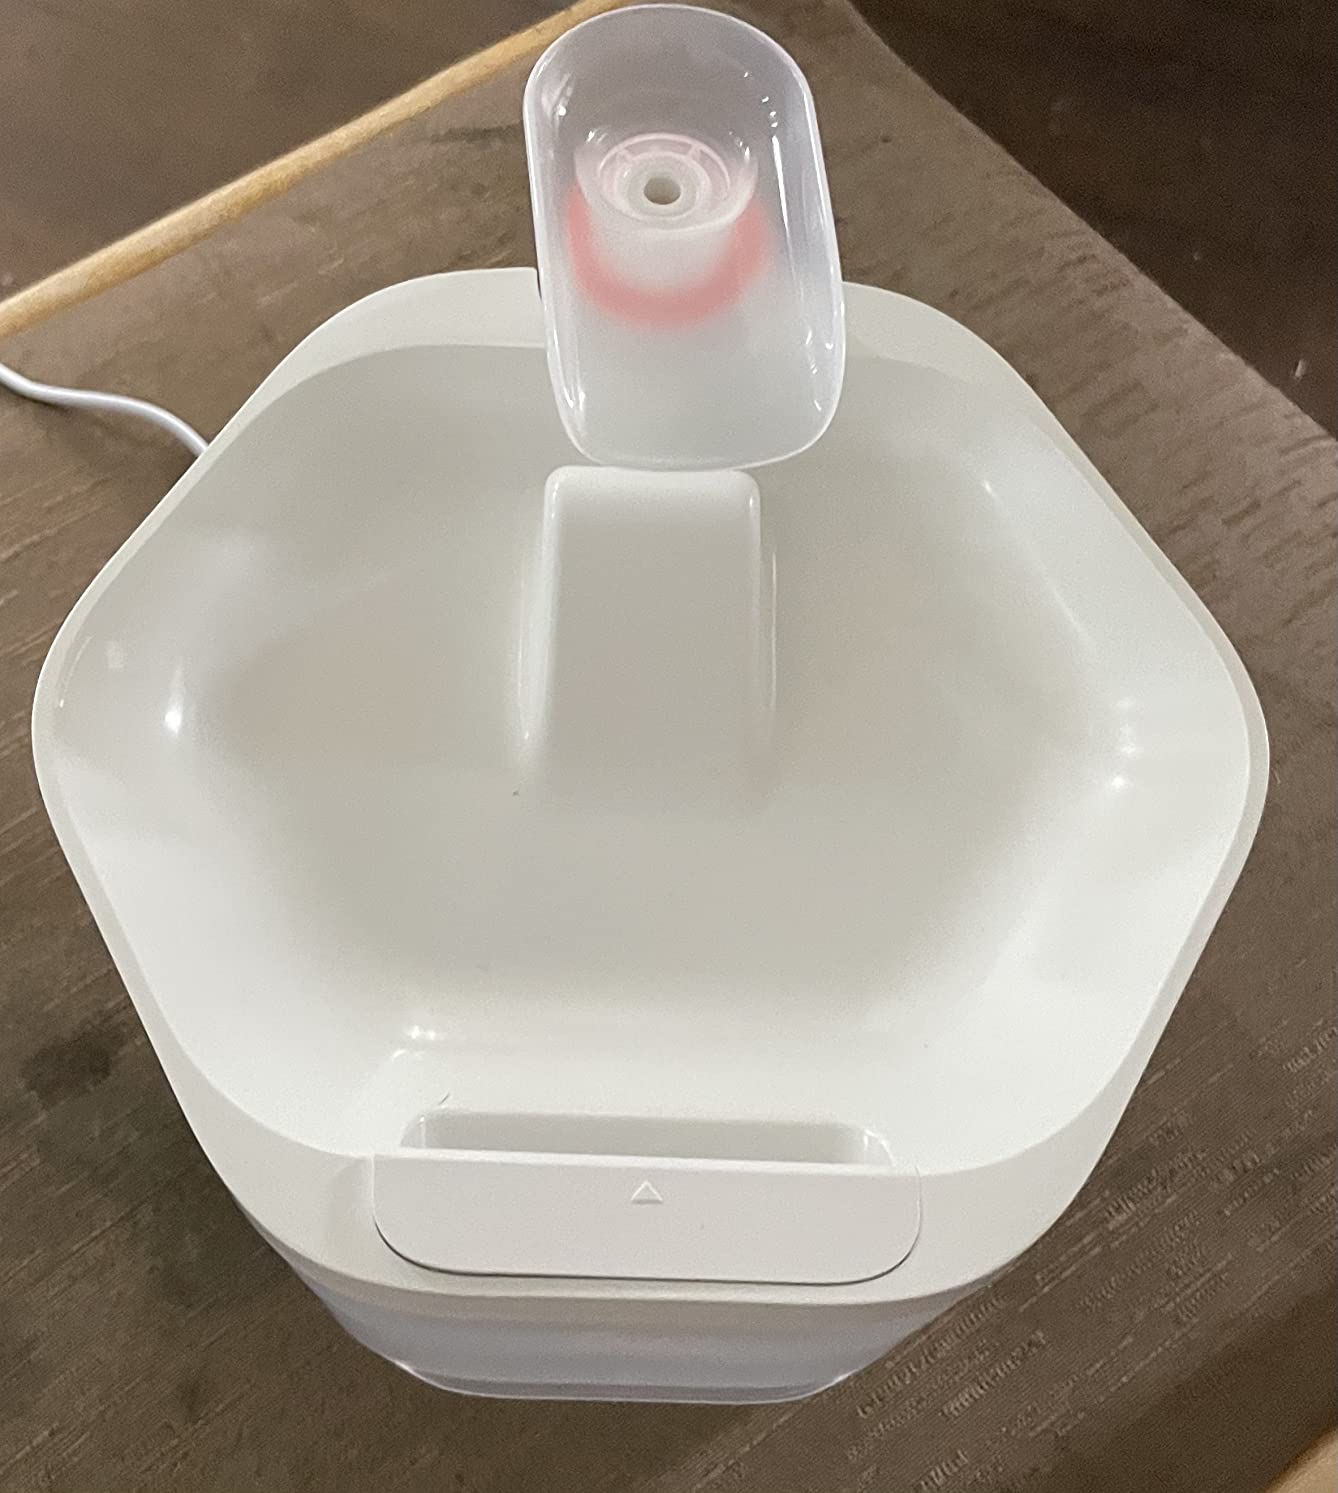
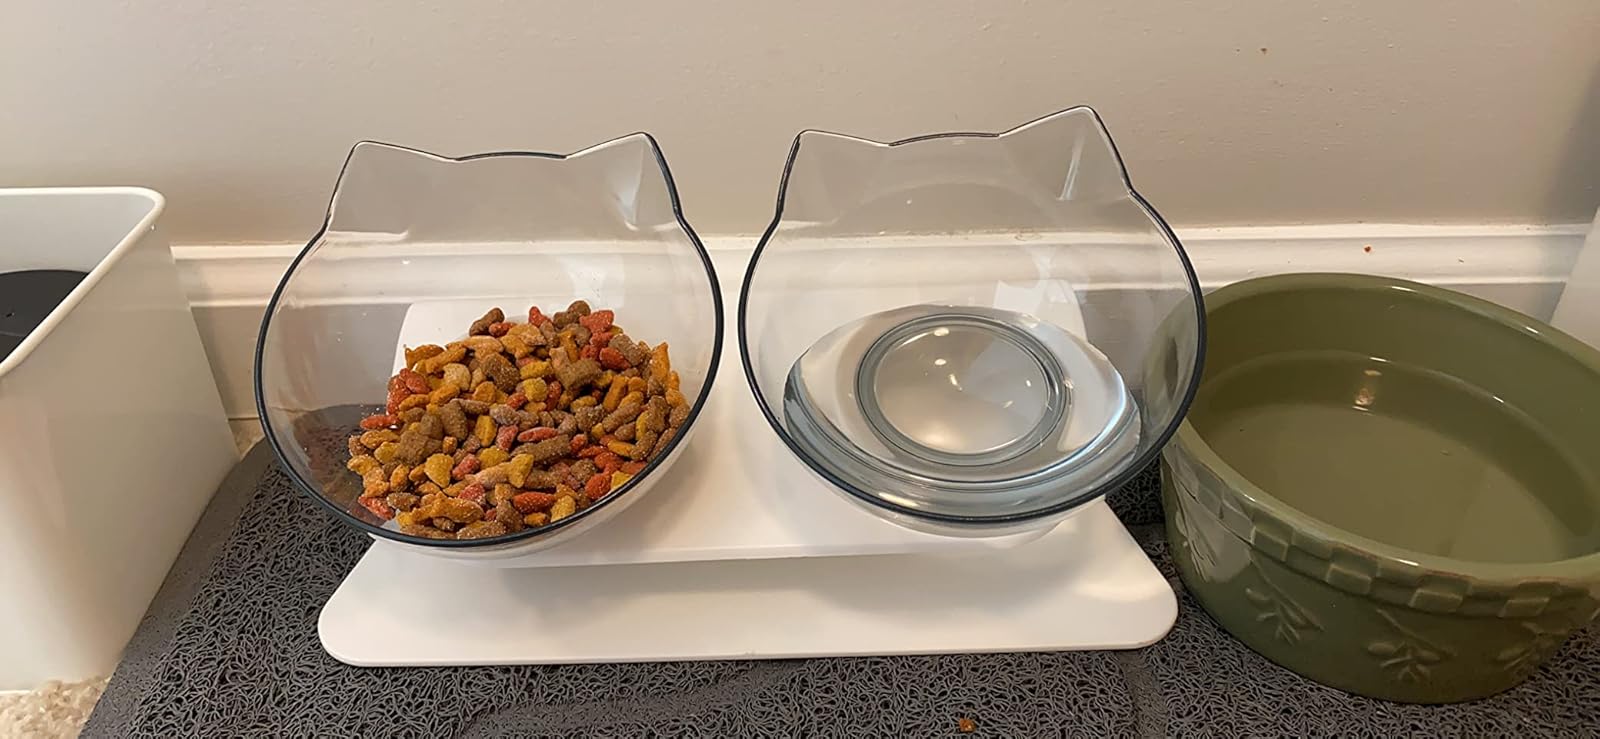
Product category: items_bowl
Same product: no